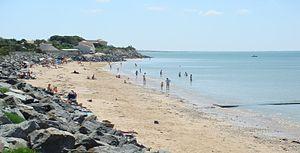
Plage_d_Angoulins
Angoulins ou Angoulins-sur-Mer est une commune du Sud-Ouest de la France, située dans le département de la Charente-Maritime.